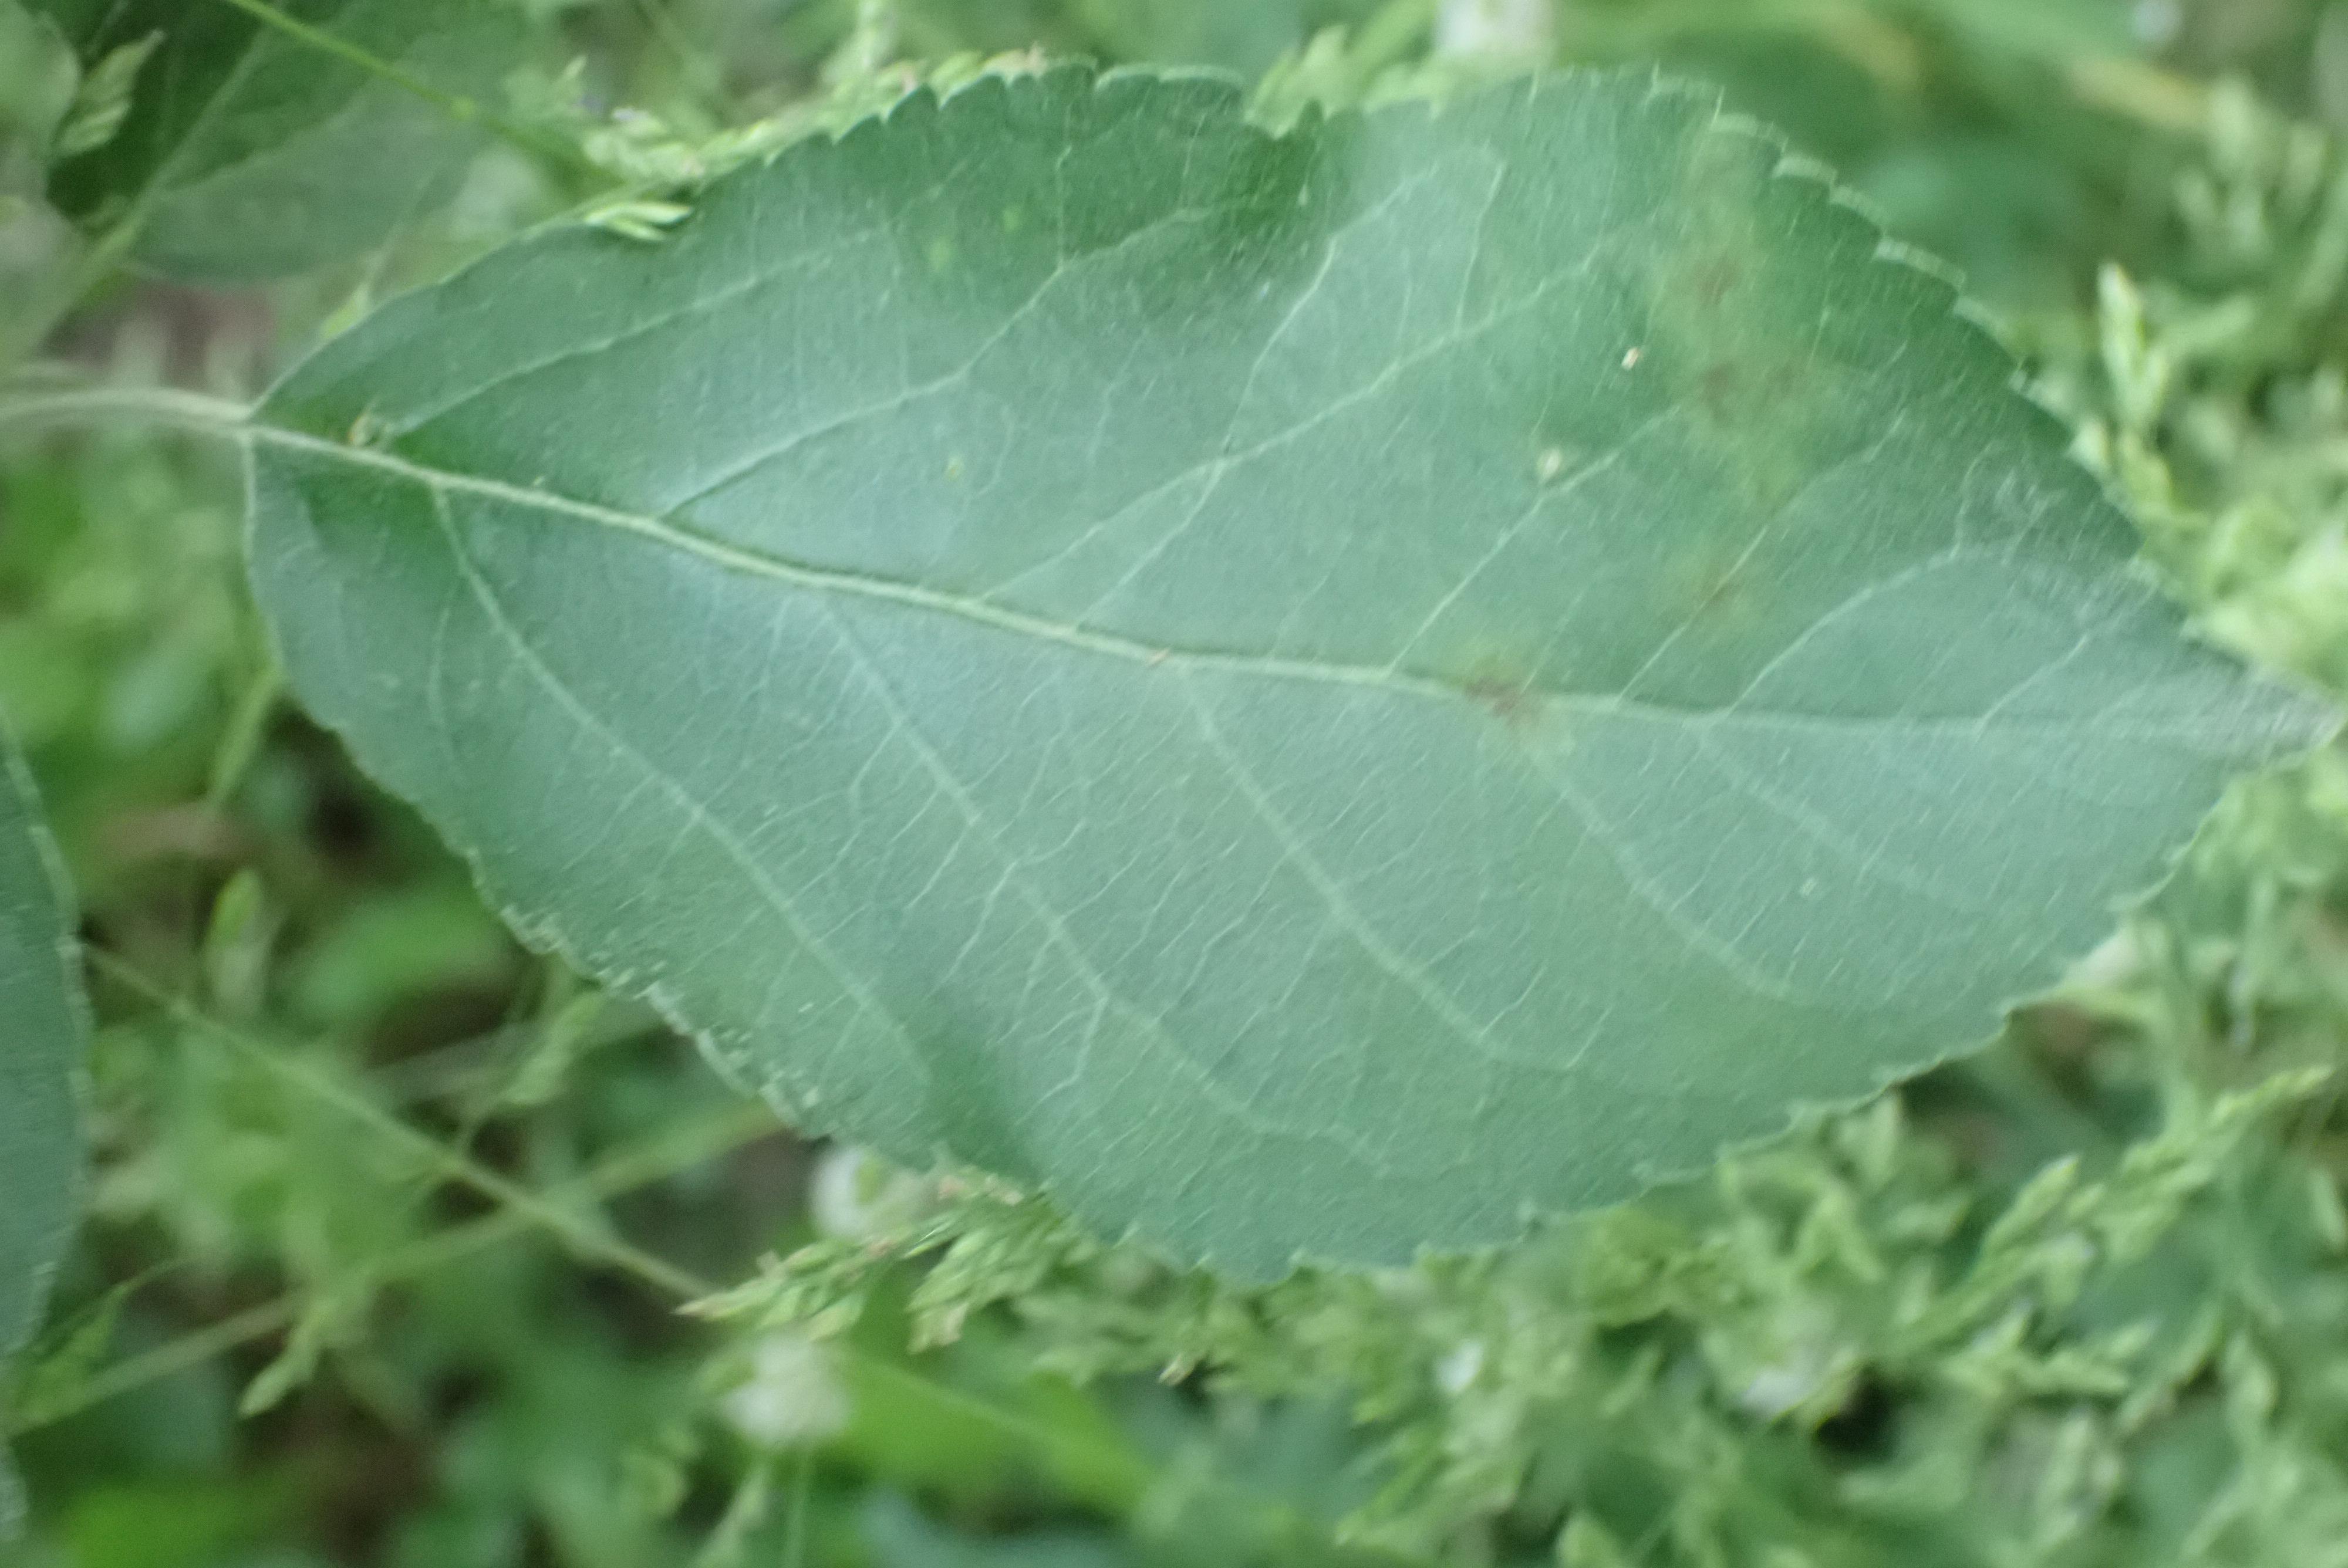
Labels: scab